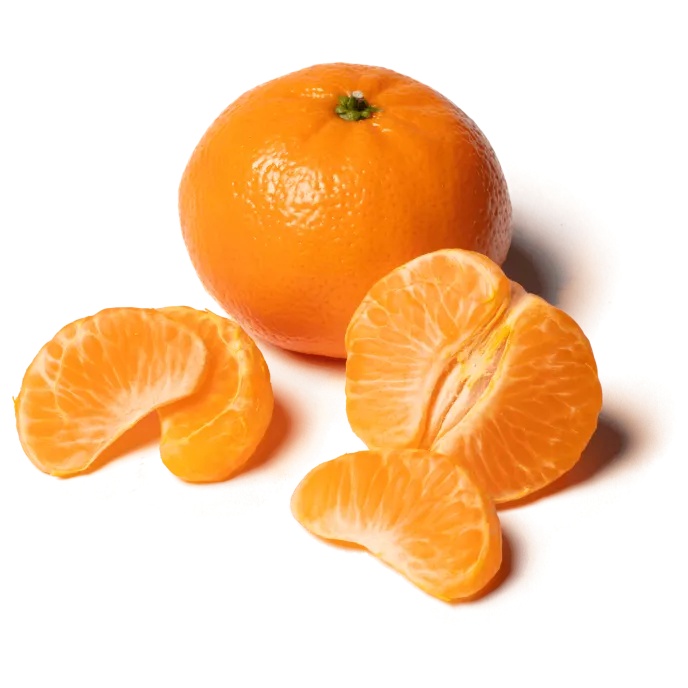
Tangerine Mandarin (40Lb)
Brand: CPE
Category: Food, Beverages & Tobacco > Food Items > Fruits & Vegetables > Fresh & Frozen Fruits > Citrus Fruits > Tangelos